The Deep End of the Ocean (film)

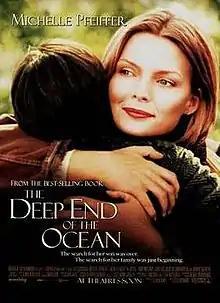
Theatrical release poster

The Deep End of the Ocean is a 1999 American drama film directed by Ulu Grosbard, and starring Michelle Pfeiffer, Treat Williams, Jonathan Jackson, John Kapelos, and Whoopi Goldberg. It is based on the 1996 novel of the same name by Jacquelyn Mitchard, a bestseller that was the first novel selected by Oprah Winfrey to be discussed on "Oprah's Book Club" in 1996. The film tells the story of a family's reaction when Ben, the youngest son, is kidnapped and then found nine years later, living in the same town where his family had just moved. The film was released in theaters on March 12, 1999 by Columbia Pictures, and was a box-office flop, grossing $28 million worldwide.